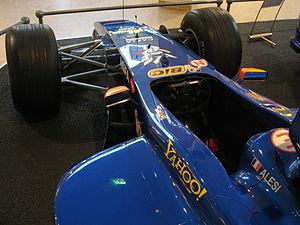
La Prost AP03 est une monoplace de Formule 1, conçue par les ingénieurs Alan Jenkins et Loïc Bigois, engagée par l'écurie française Prost Grand Prix en championnat du monde de Formule 1 2000. Pilotée par le Français Jean Alesi, qui a disputé ses deux précédentes saisons chez Sauber et l'Allemand Nick Heidfeld, champion 1999 du championnat intercontinental de Formule 3000, elle a eu comme pilote essayeur le Français Stéphane Sarrazin, lequel avait auparavant disputé un Grand Prix en 1999 au sein de la Scuderia Minardi.